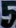
Number: 5